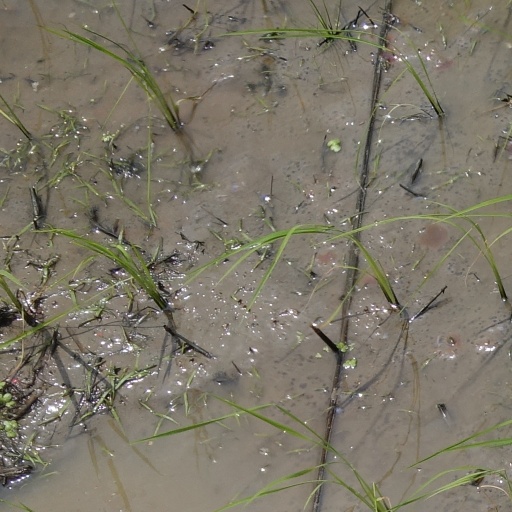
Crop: rice